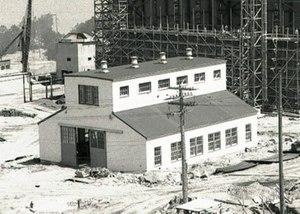
Le réacteur CANDU, conçu au Canada dans les années 1950 et 1960, est un réacteur nucléaire à l'uranium naturel à eau lourde pressurisée développé par Énergie atomique du Canada Limitée. L'acronyme « CANDU » signifie CANada Deuterium Uranium en référence à l'utilisation de l'oxyde de deutérium et du combustible à l'uranium naturel.